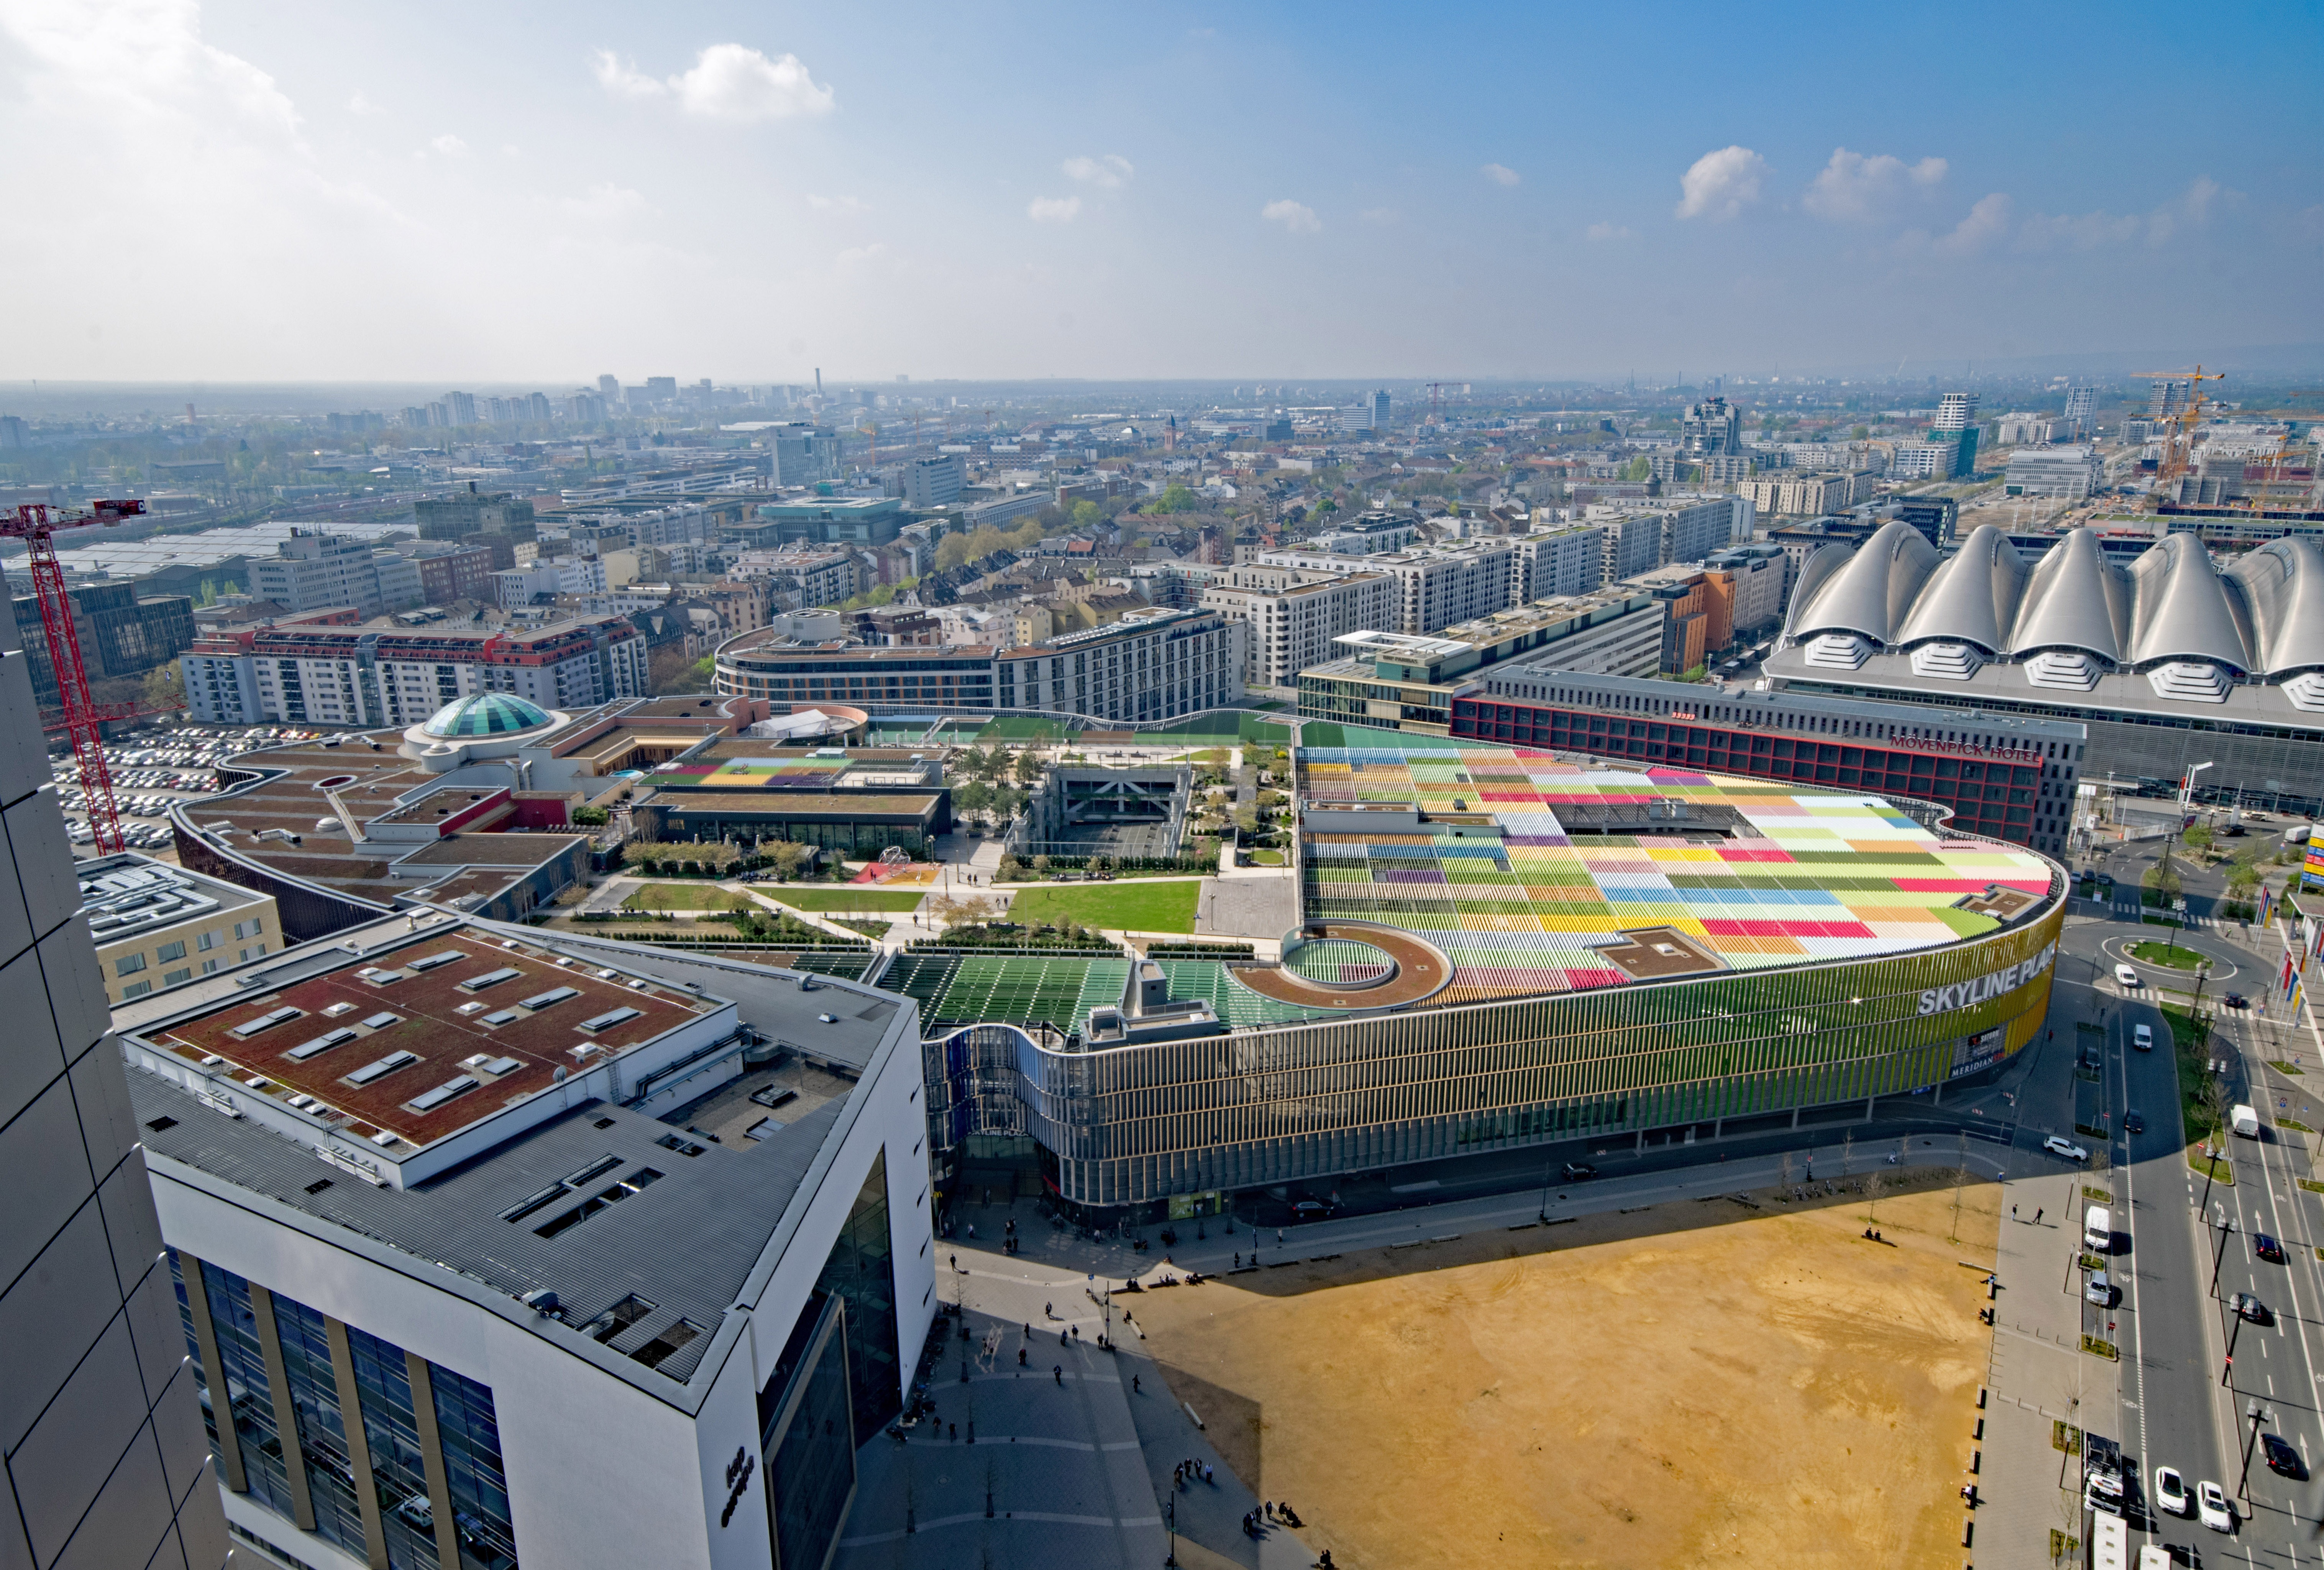
structure, skyline, city, skyscraper, cityscape, downtown, landmark, stadium, aerial view, arena, outlook, germany, hesse, frankfurt, bird's eye view, aerial photography, geographical feature, human settlement, sport venue, skyline plaza